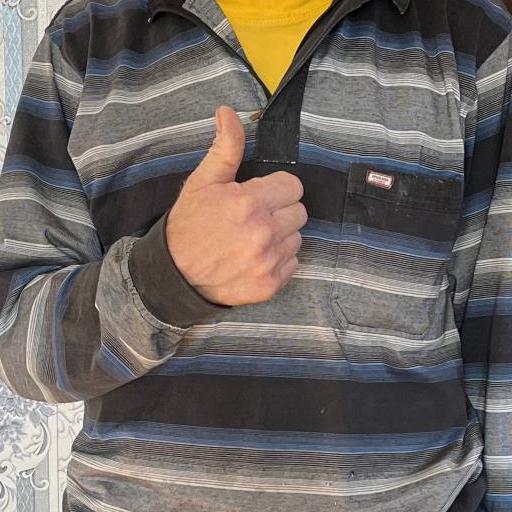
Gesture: like